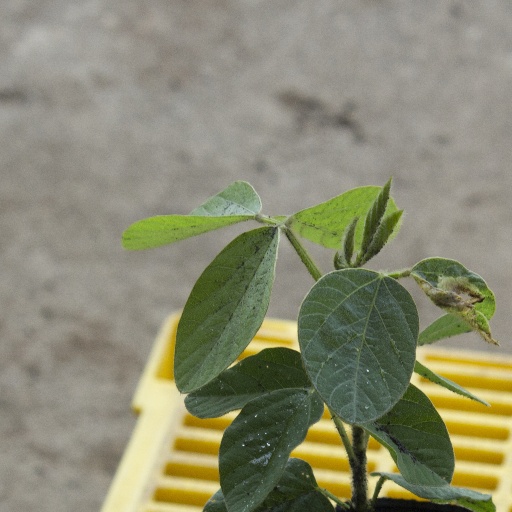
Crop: soybean